Brodiaea filifolia

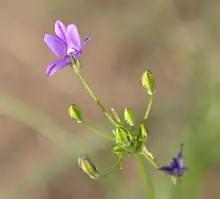
"Brodiaea filifolia" (thread-leaved brodiaea), San Gabriel Valley

Brodiaea filifolia, known by the common name thread-leaved brodiaea, is a rare species of flowering plant in the cluster-lily genus. It is endemic to southern California, mostly in the region around the junction of Orange, Riverside, and San Diego Counties.